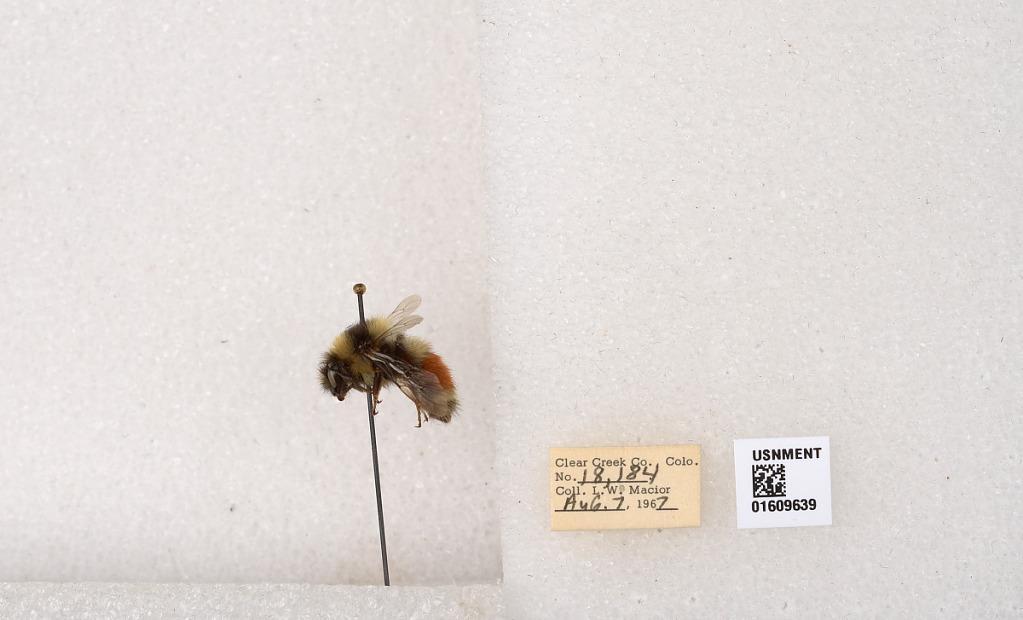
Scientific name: Bombus (Pyrobombus) sylvicola Kirby
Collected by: L. Macior
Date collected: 1967-8-7
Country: United States
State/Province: Colorado
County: Clear Creek
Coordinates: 39.6856, -105.645